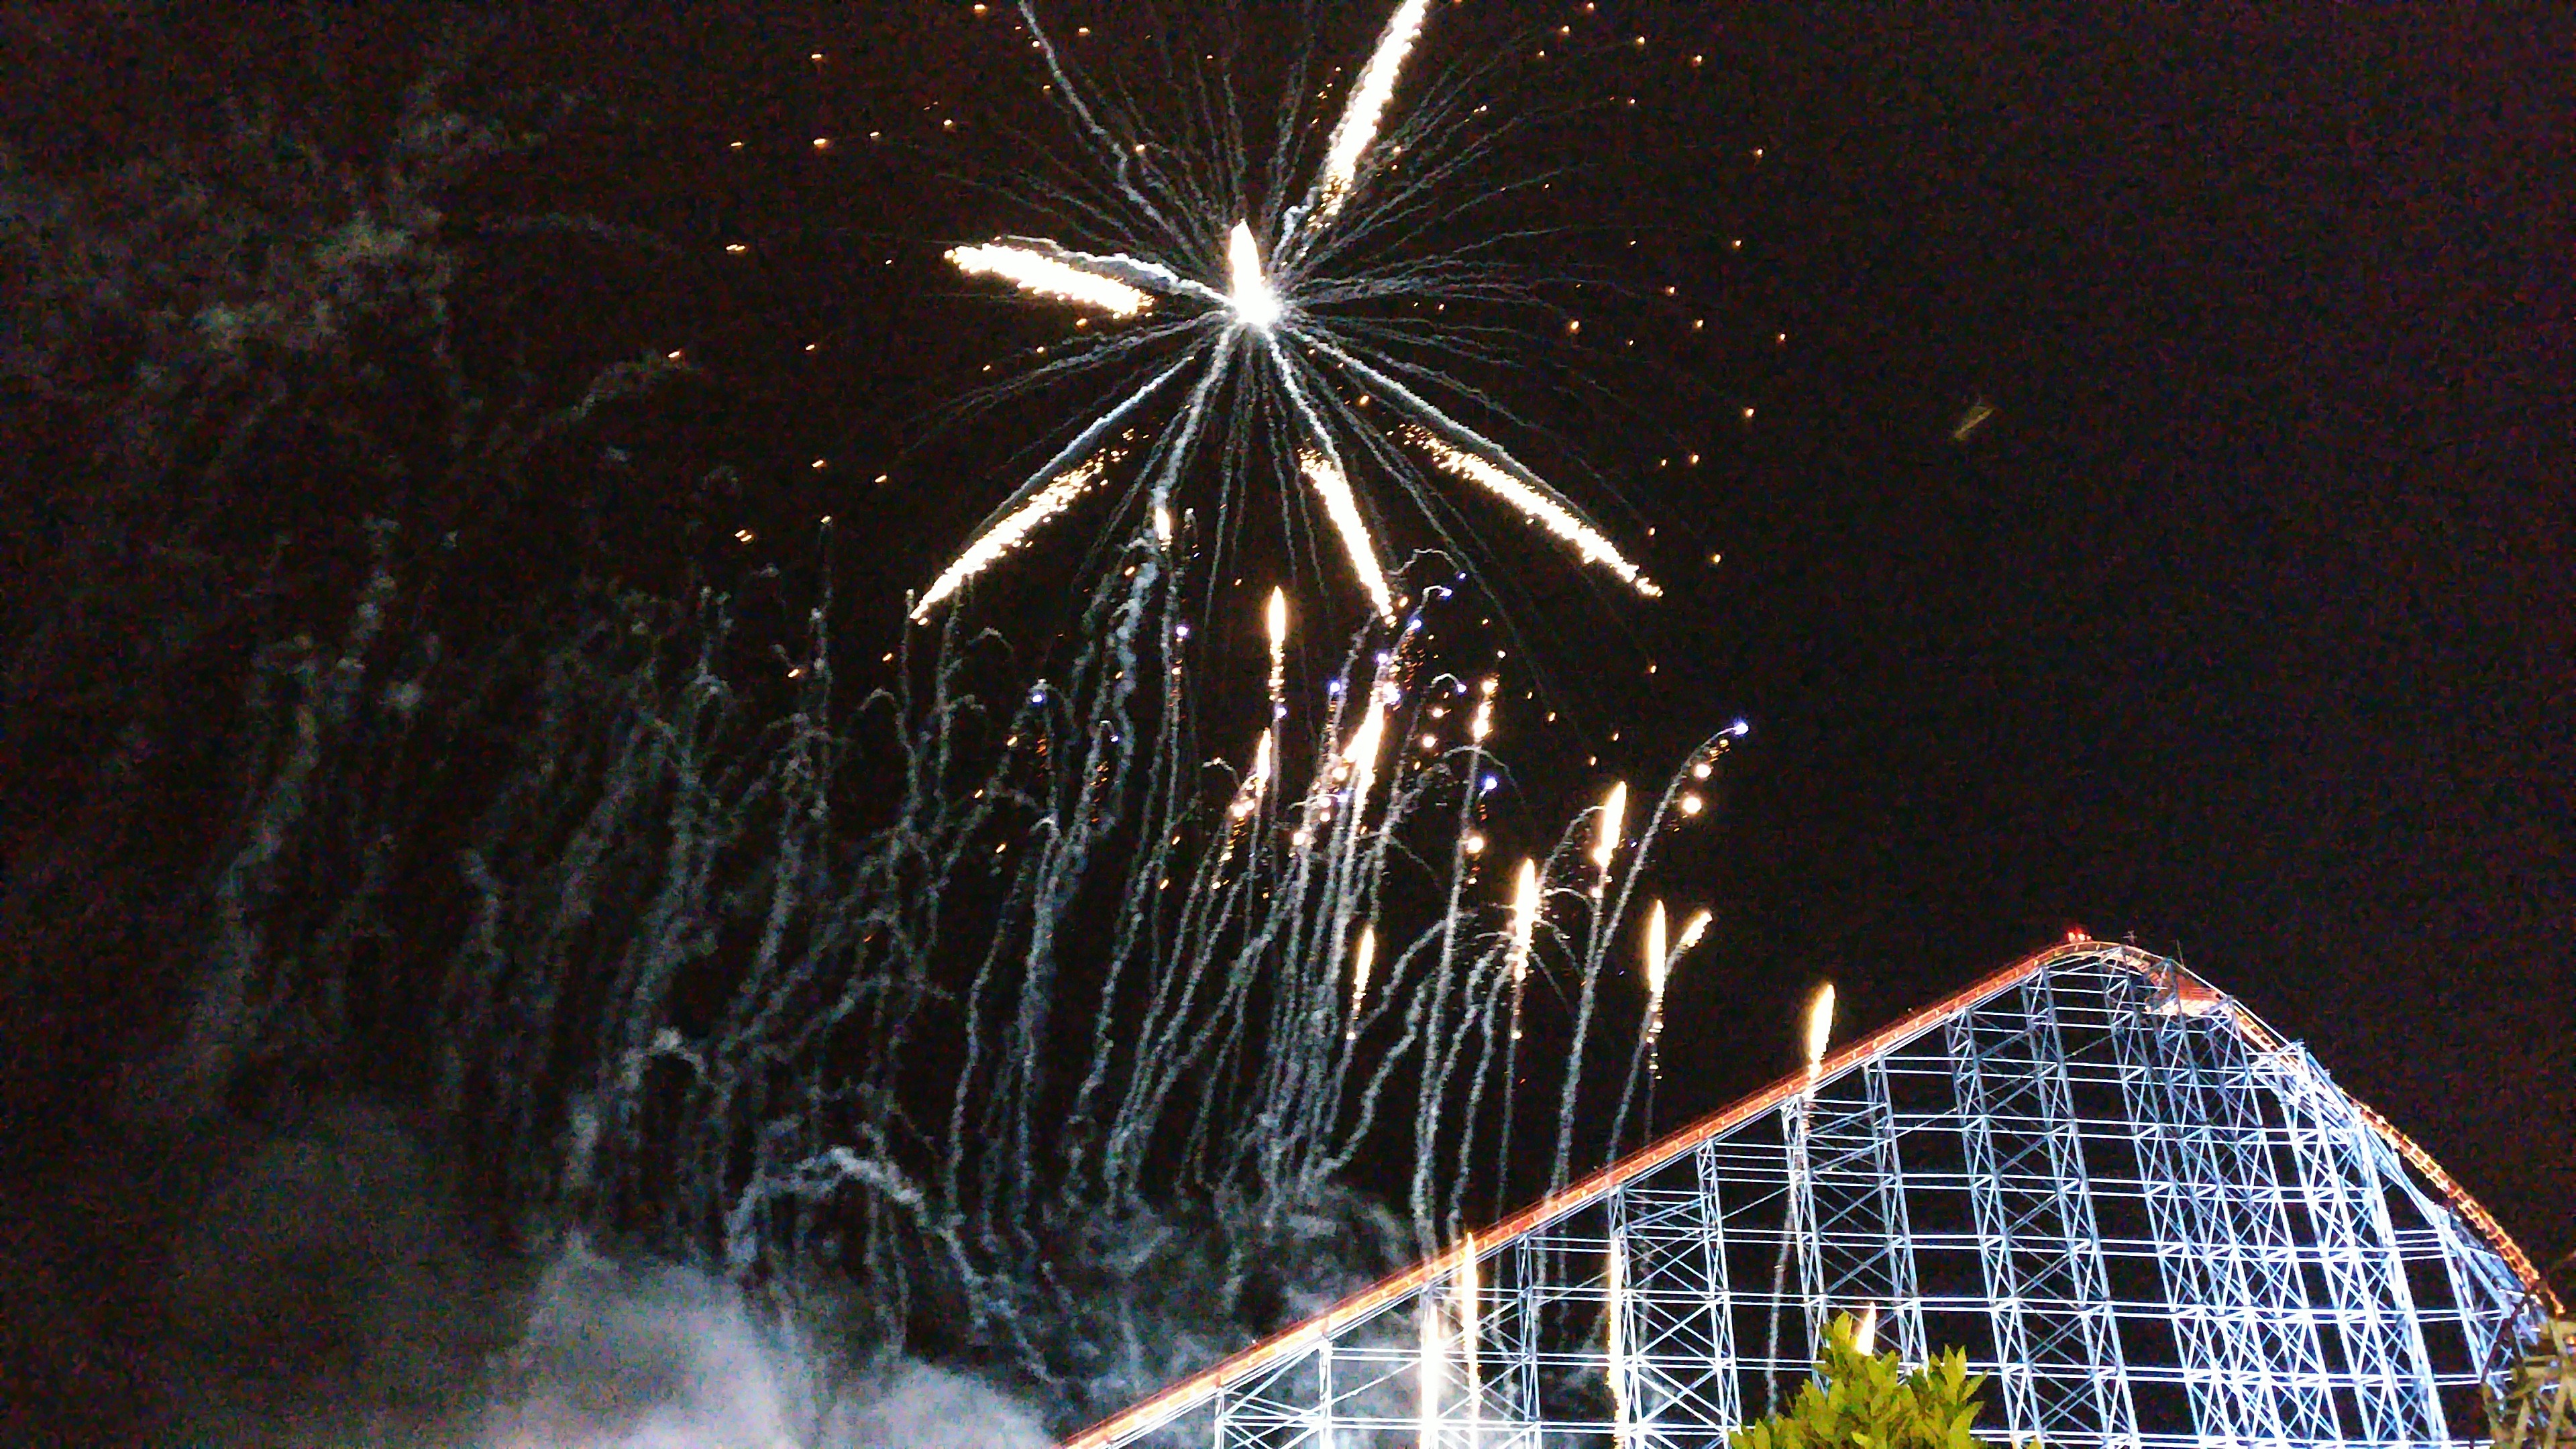
night, recreation, fireworks, event, outdoor recreation